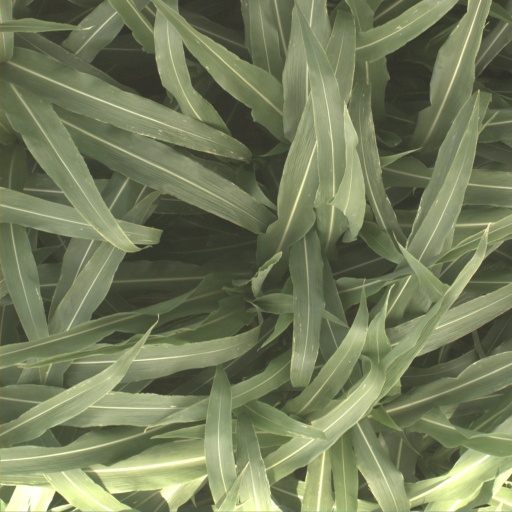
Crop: sorghum